Deji Tobais

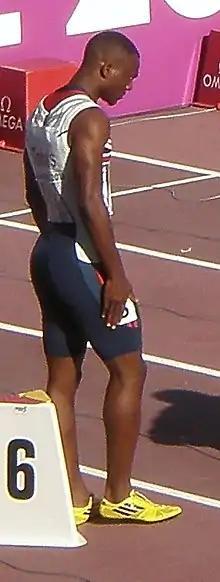

Deji Tobais (born 31 October 1991) is a British male track and field sprinter who competes in the 100 metres and 200 metres. He represented his country at age-category level including two medals at the European Athletics U23 Championships in 2013, where he set a European under-23 record in the 4 × 100 metres relay.